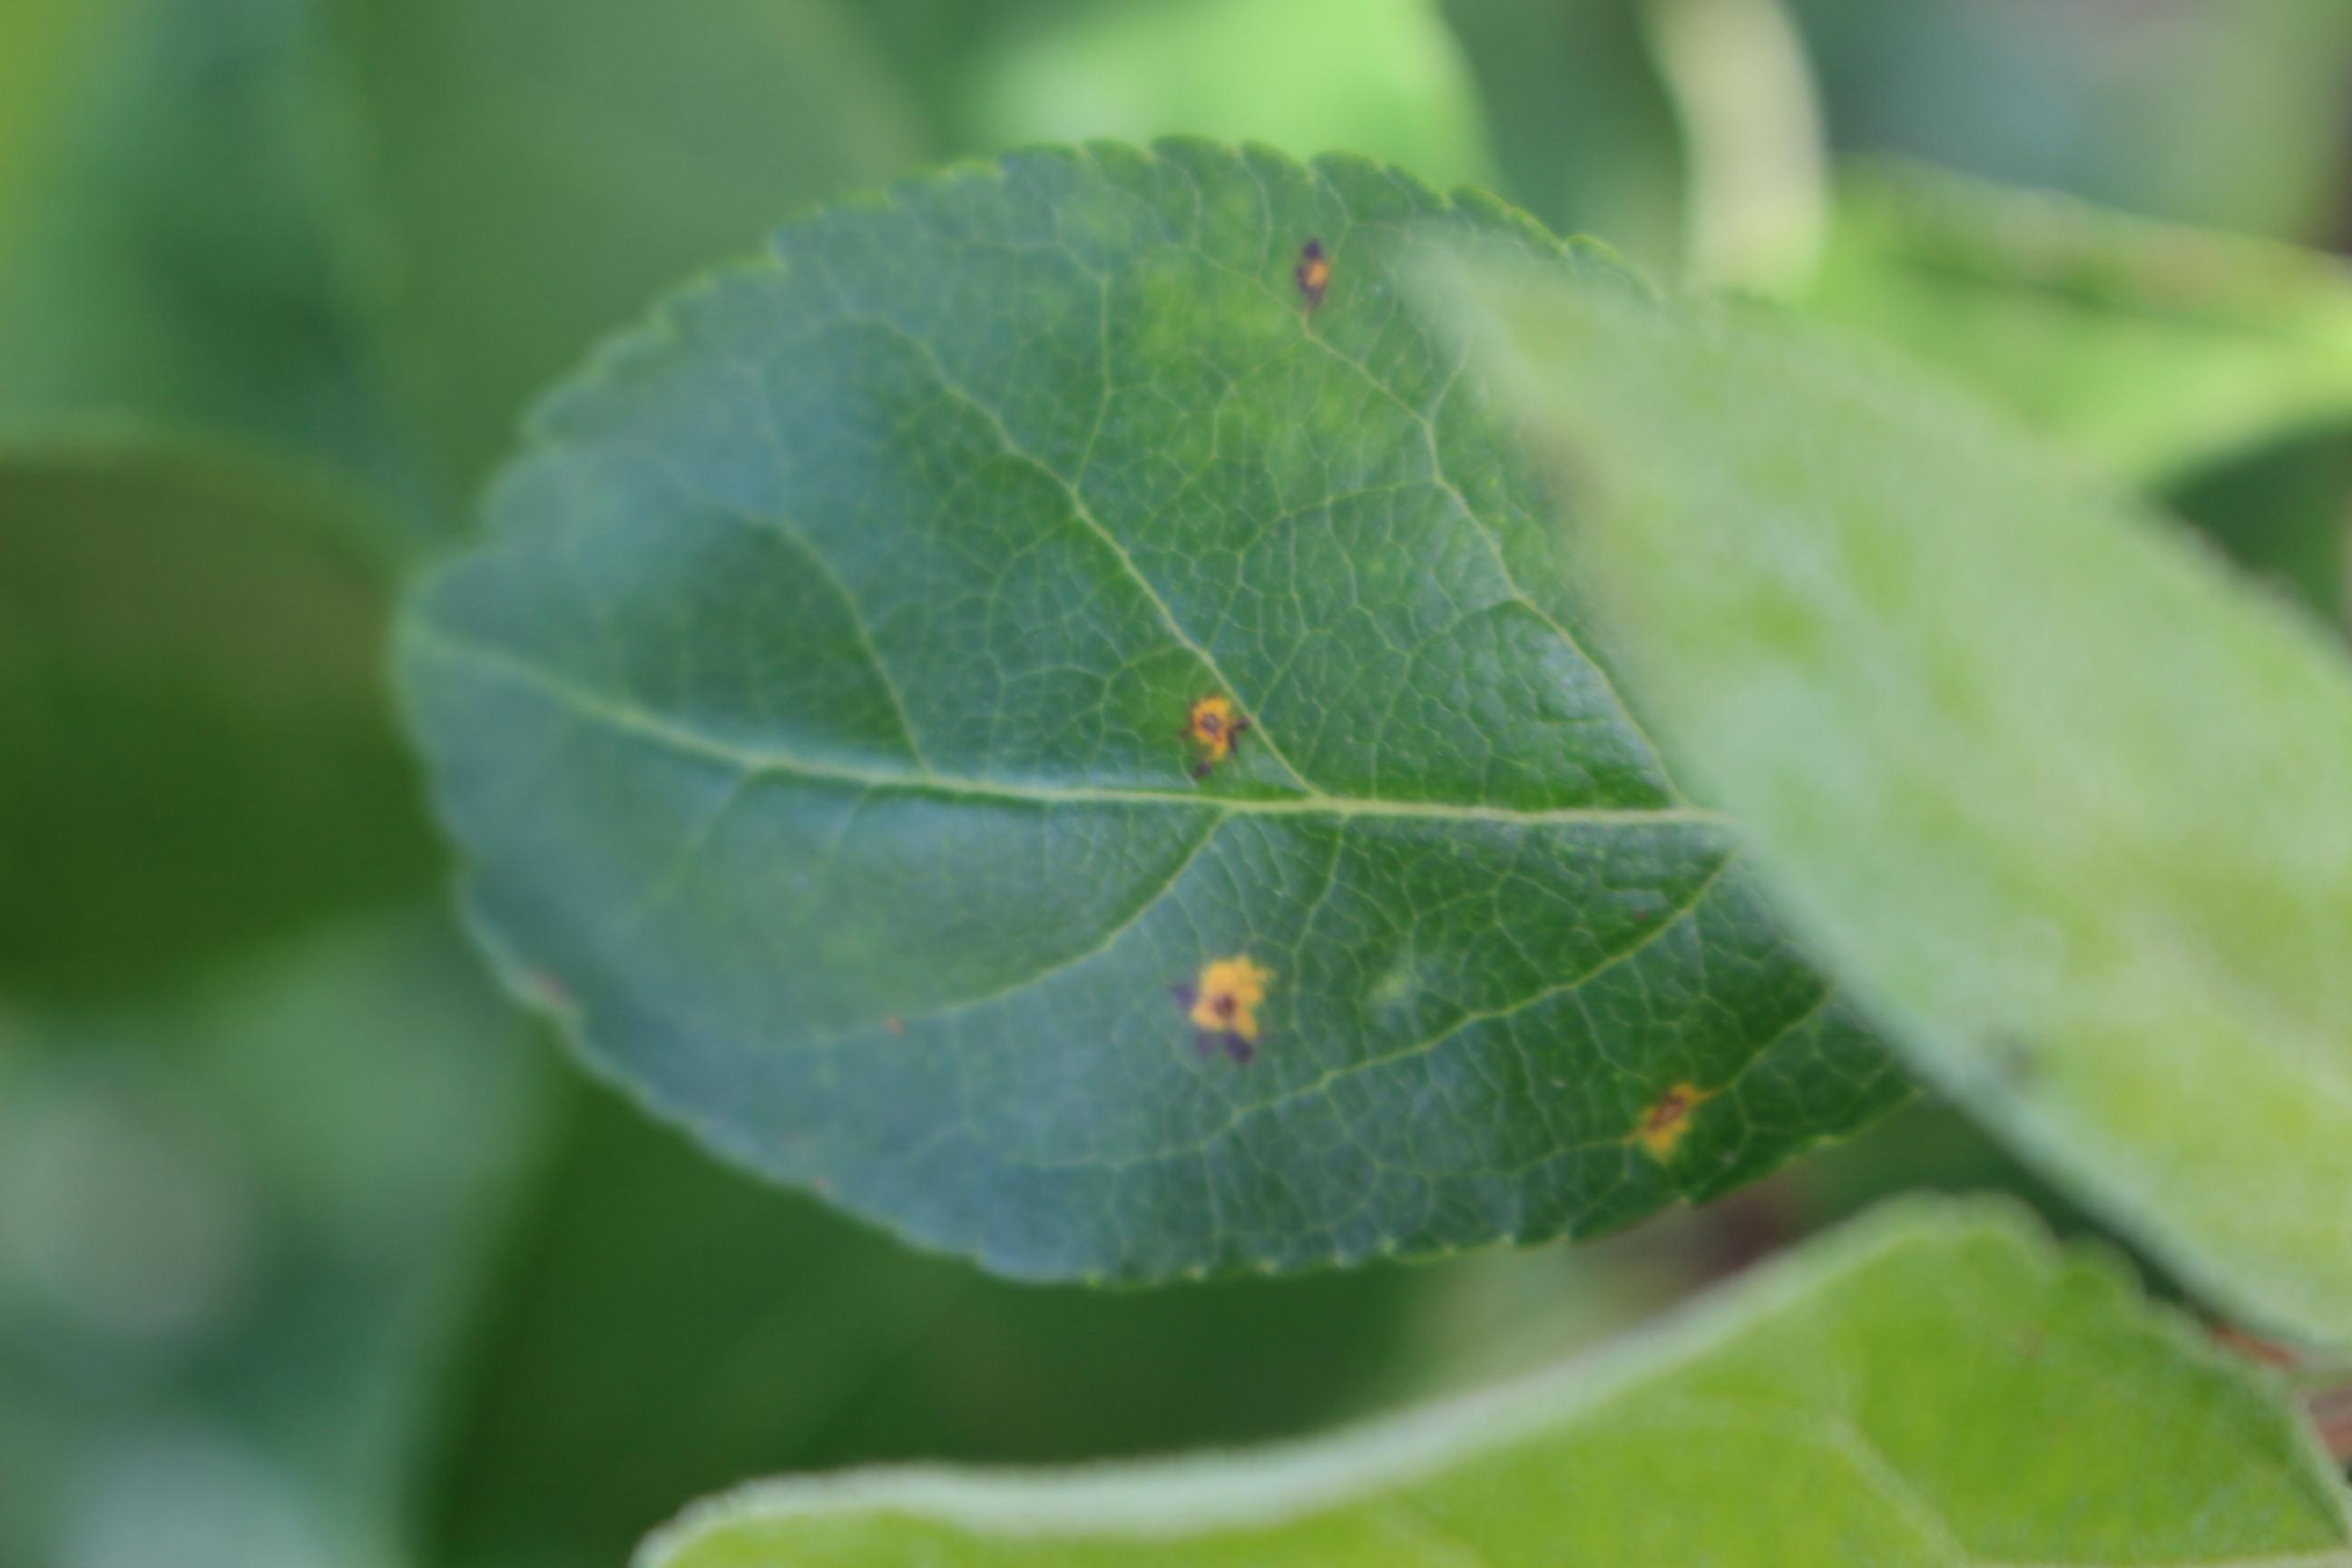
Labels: rust